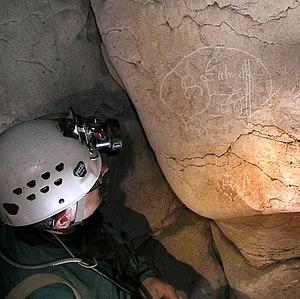
Signatures de la grotte d'Aldène
Les signatures et graffitis anciens sont fréquents dans les cavités naturelles ; il s'agit d'une tradition ancienne encore peu admise mais dont l'acceptation varie selon les cultures.